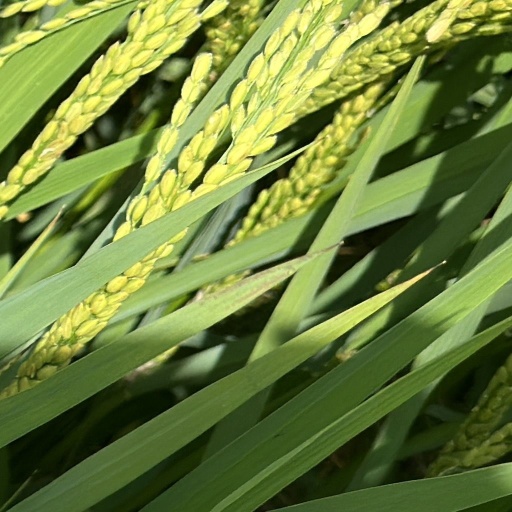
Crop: rice